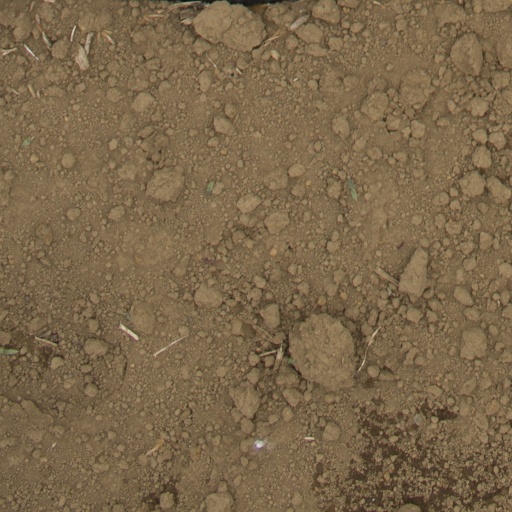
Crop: Jerusalem artichoke